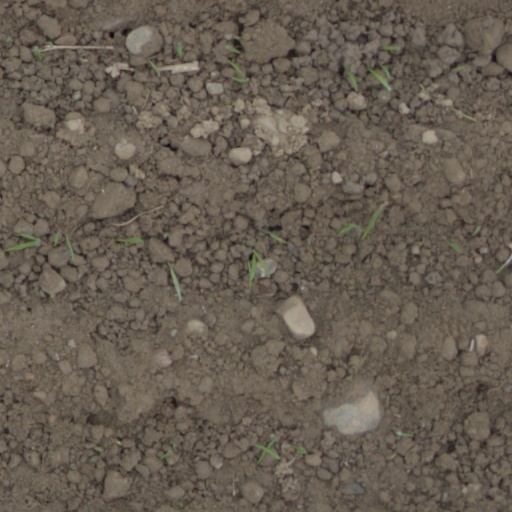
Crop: wheat